Rajrappa

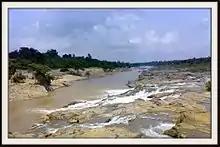
A view of Bhera river at its confluence with river Damodar

Rajrappa Falls has tremendous geographical significance. The Damodar valley at Rajrappa is a typical example of polycyclic valley or topographic discordance which is characterized by two storey valley. The Damodar developed its broad and flat valley of senile stage before the onset of Tertiary upliftment. The river was rejuvenated due to upliftment of landmass during the Paleogene and Neogene Periods (66 million to 1.8 million years ago) by the side effects of the Himalayan orogeny and thus the Damodar excavated its new deep and narrow valley of youthful stage within its broad and flat valley of senile stage. The Bhera river coming from over the Ranchi plateau makes a waterfall while joining the Damodar and thus presents an example of a hanging valley. The Damodar gorge near Rajrappa is a typical example of incised meander.